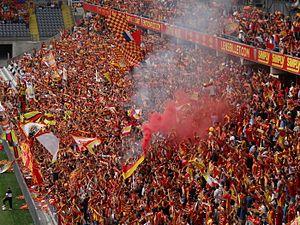
Le derby du Nord est le nom couramment donné à une rencontre de football opposant le Racing Club de Lens, club minier et à la ferveur populaire, à l'Olympique lillois jusqu'en 1944 puis au LOSC Lille, club de la grande métropole lilloise.